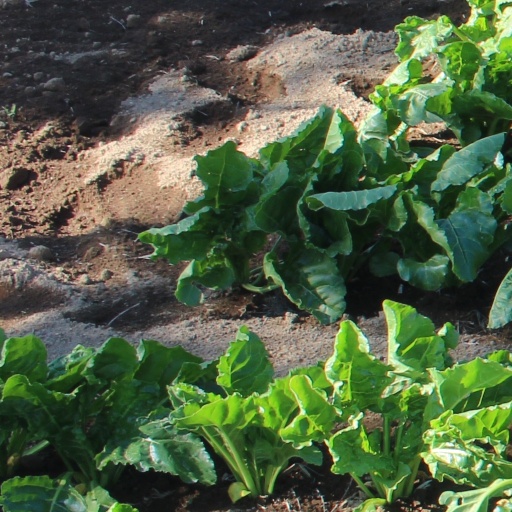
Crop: sugar beet